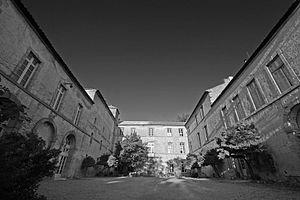
vue de la façade sud du château
Luc-sur-Orbieu est une commune française, située dans le département de l'Aude en région Occitanie.